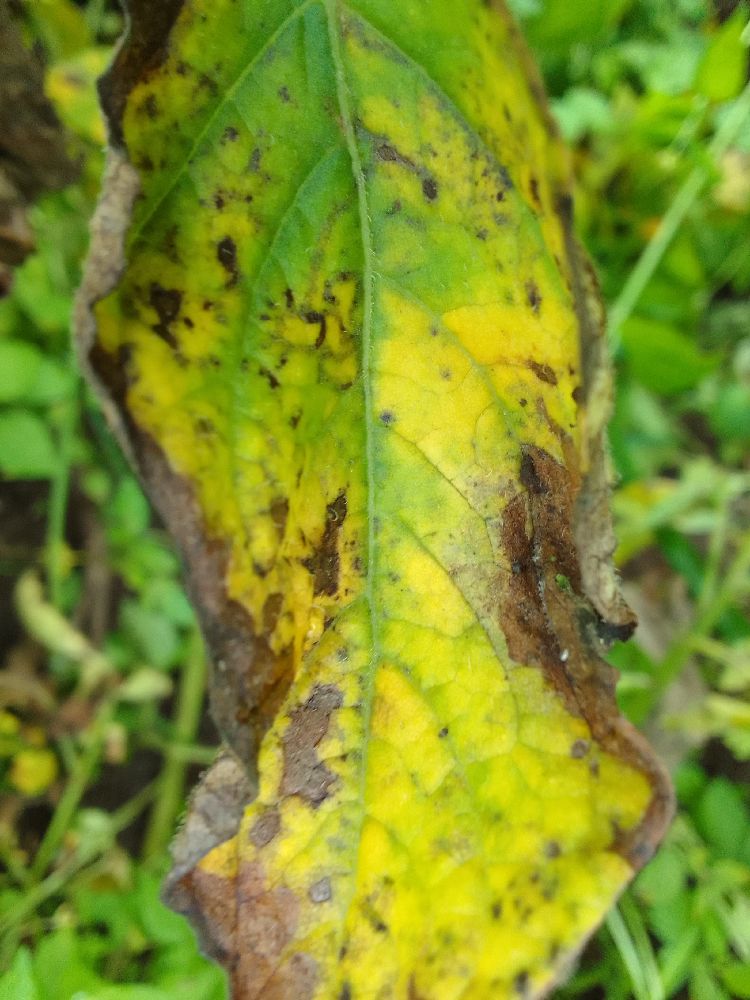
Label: Early blight